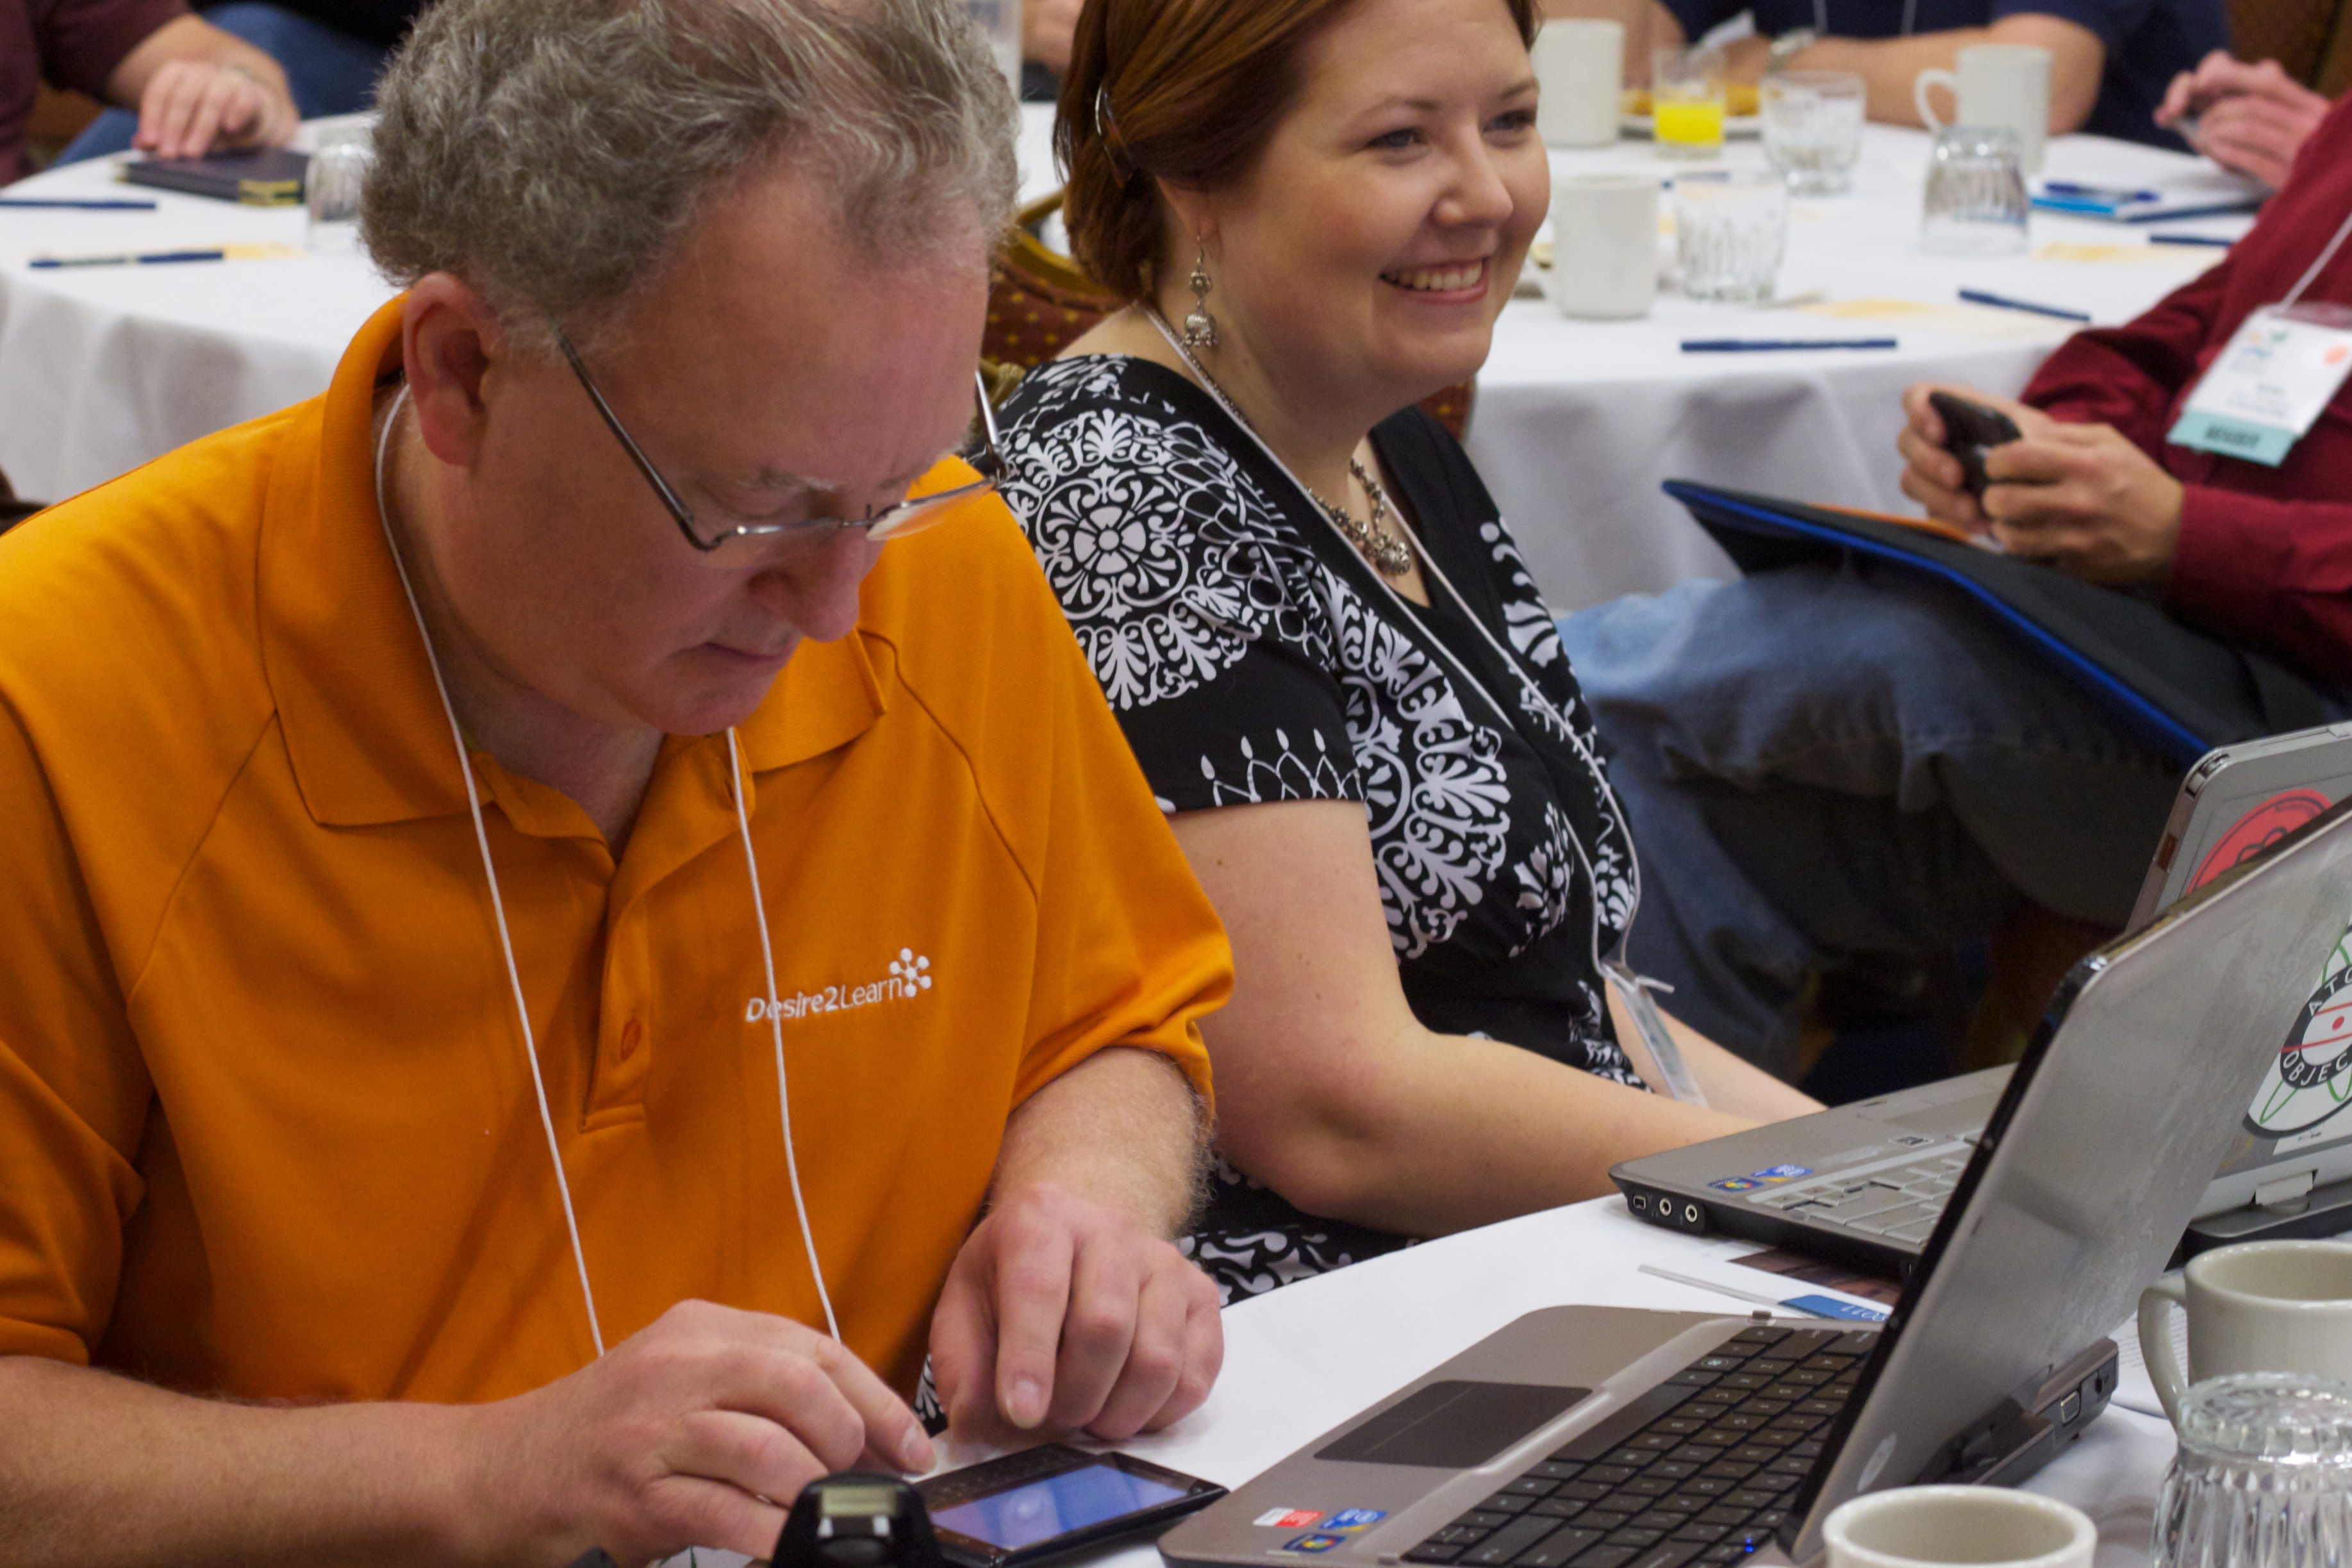
person, biology, community, education, itc11